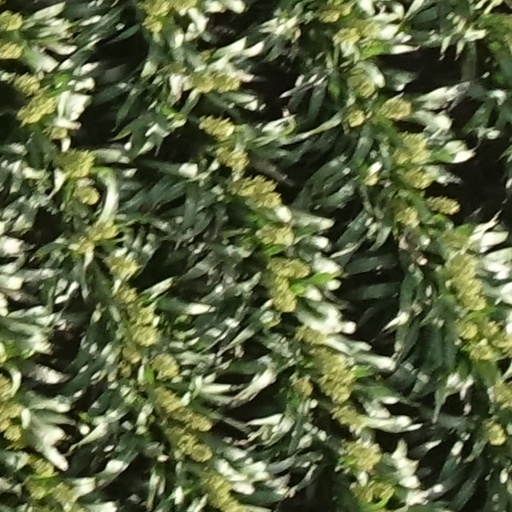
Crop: sorghum